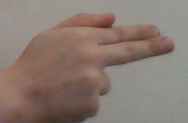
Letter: ghain